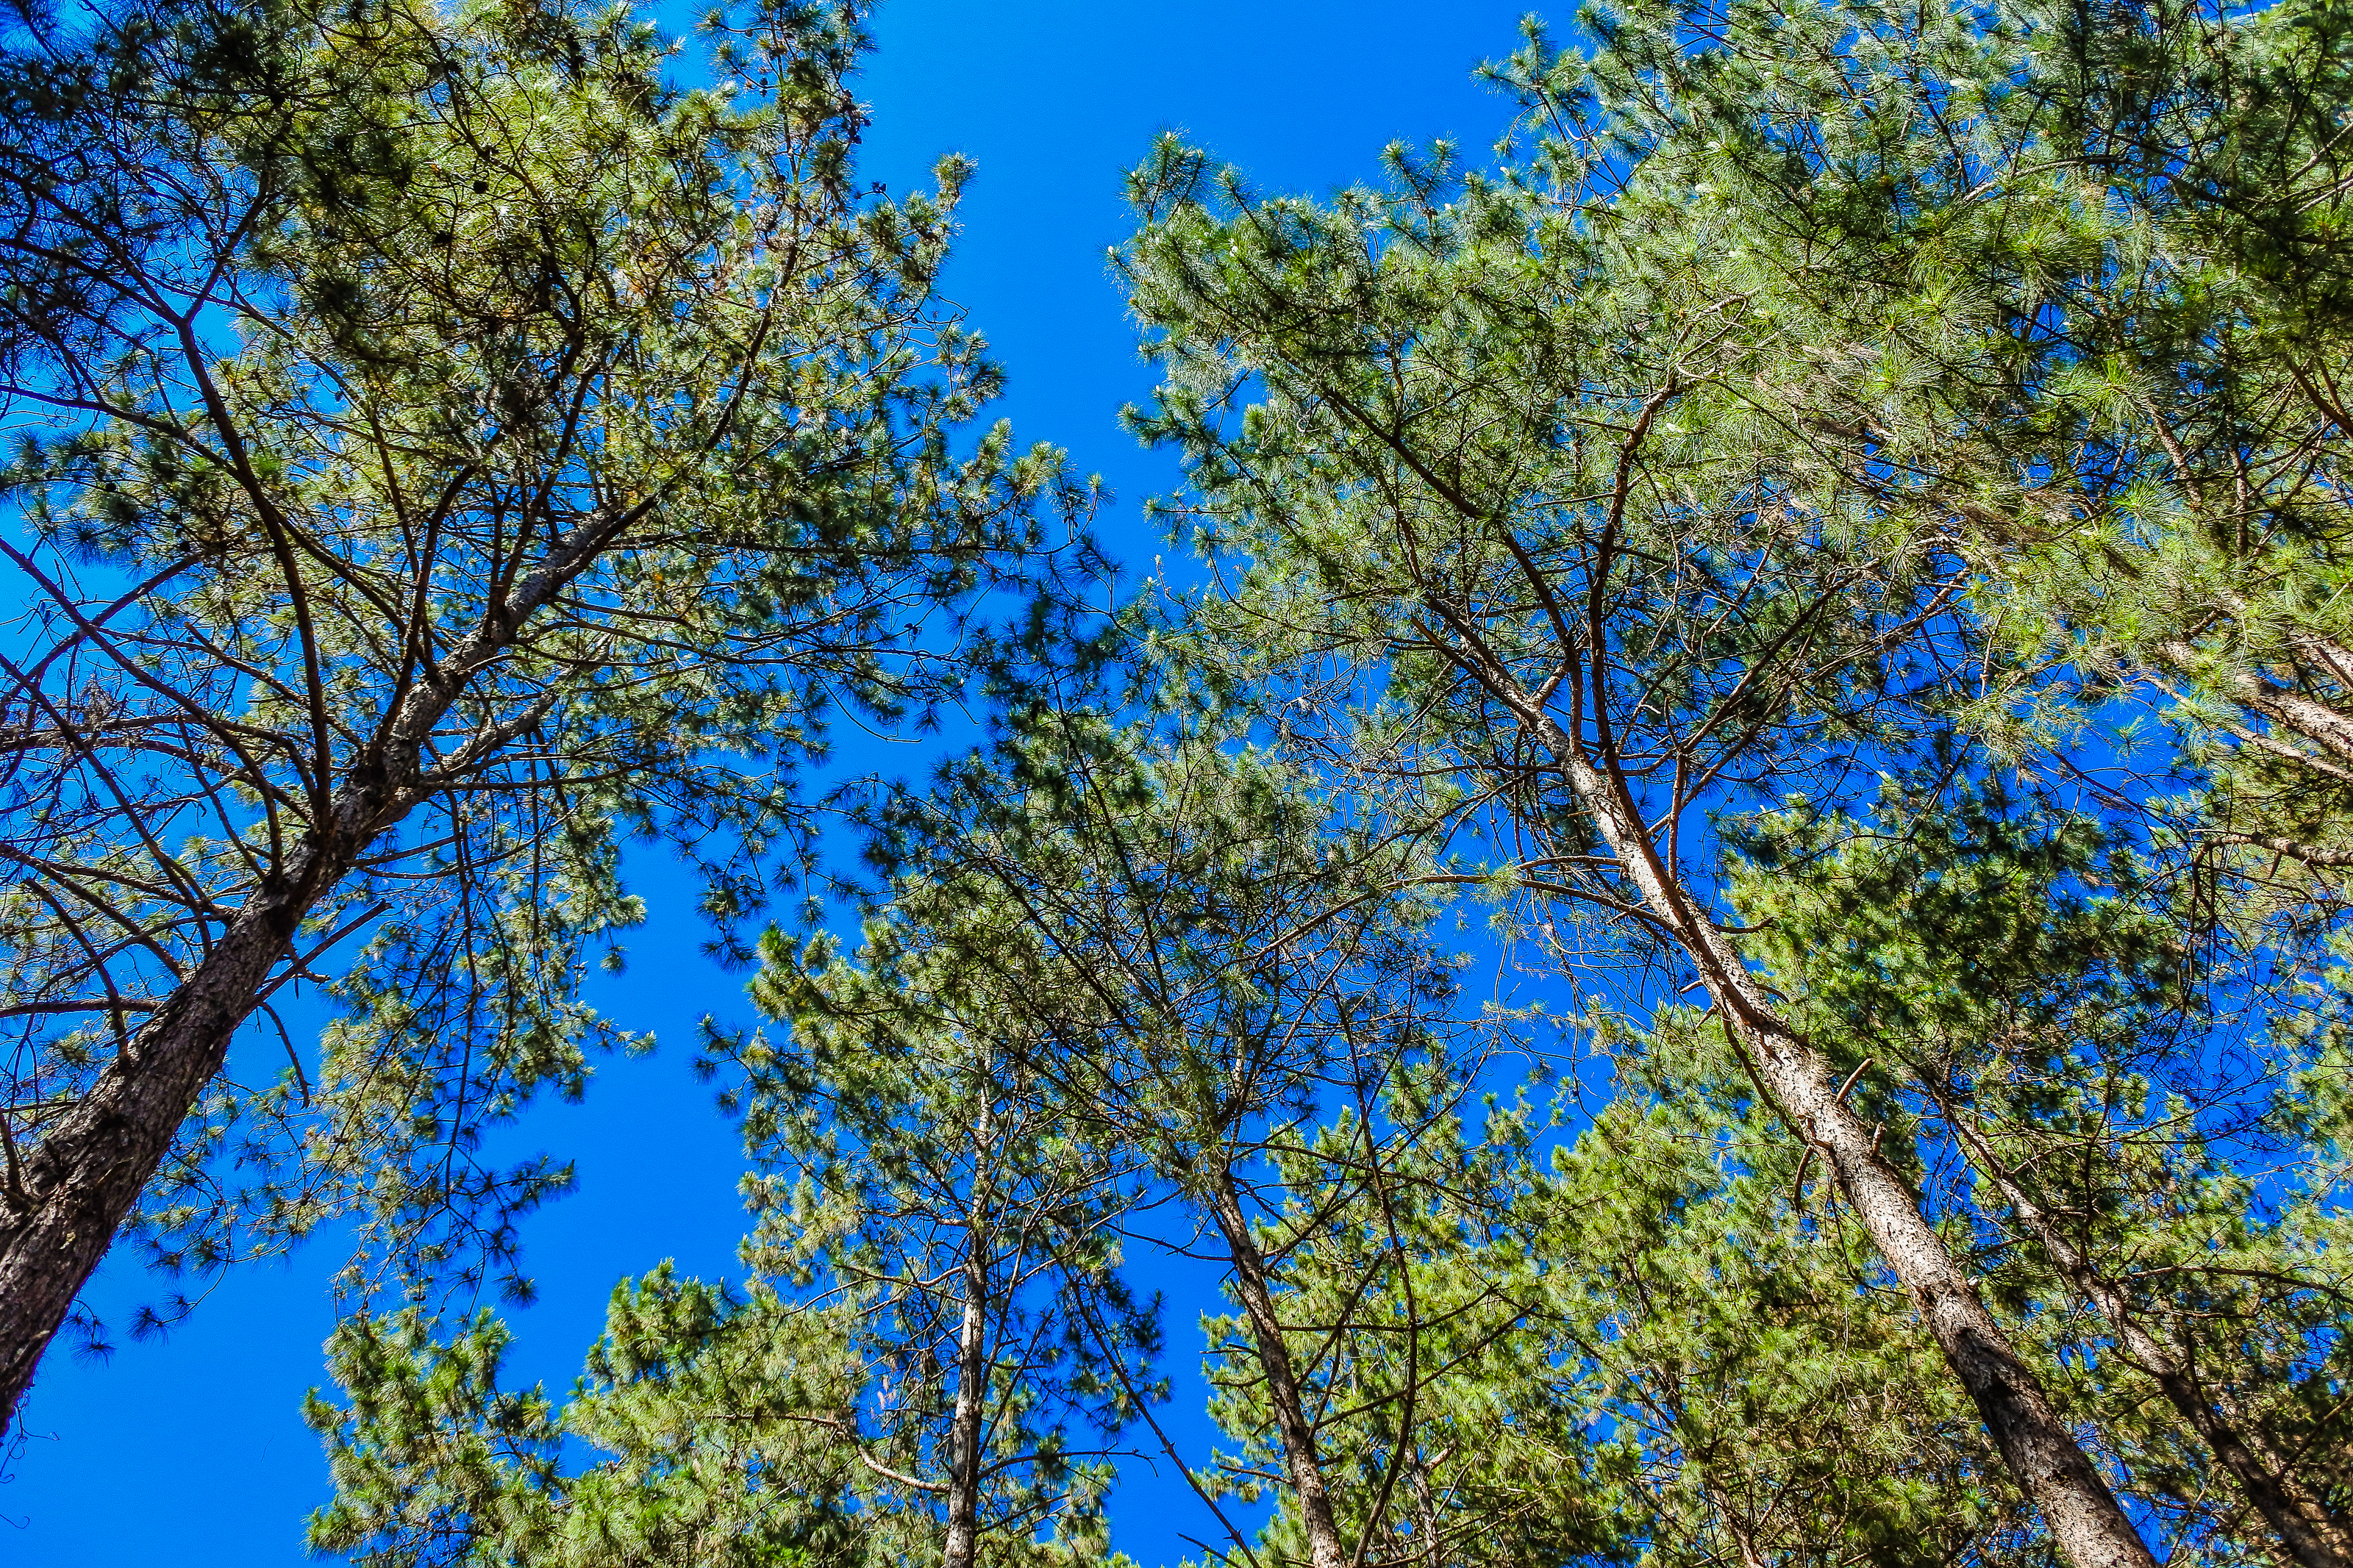
shadow, pang ung, beautiful, view, thailand, golden, maehongson, landmark, sunny, journey, natural, tree, water, camp, sunbeam, daylight, light, background, pangung, lake, fog, tent, forest, pine, winter, holiday, sun, mist, summer, gold, national park, stream, grass, national, park, green, nature, relax, shine, mae hong son, orange, outdoor, sunlight, sunset, reservoir, river, evening, travel, landscape, pang oung, woody plant, sky, plant, branch, daytime, spring, biome, American aspen, temperate broadleaf and mixed forest, leaf, Canoe birch, American larch, birch, tropical and subtropical coniferous forests, Northern hardwood forest, birch family, trunk, flowering plant, pine family, plant stem, autumn, red pine